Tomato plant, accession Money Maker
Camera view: tilt-top (135 deg); turntable rotation: 30 degrees
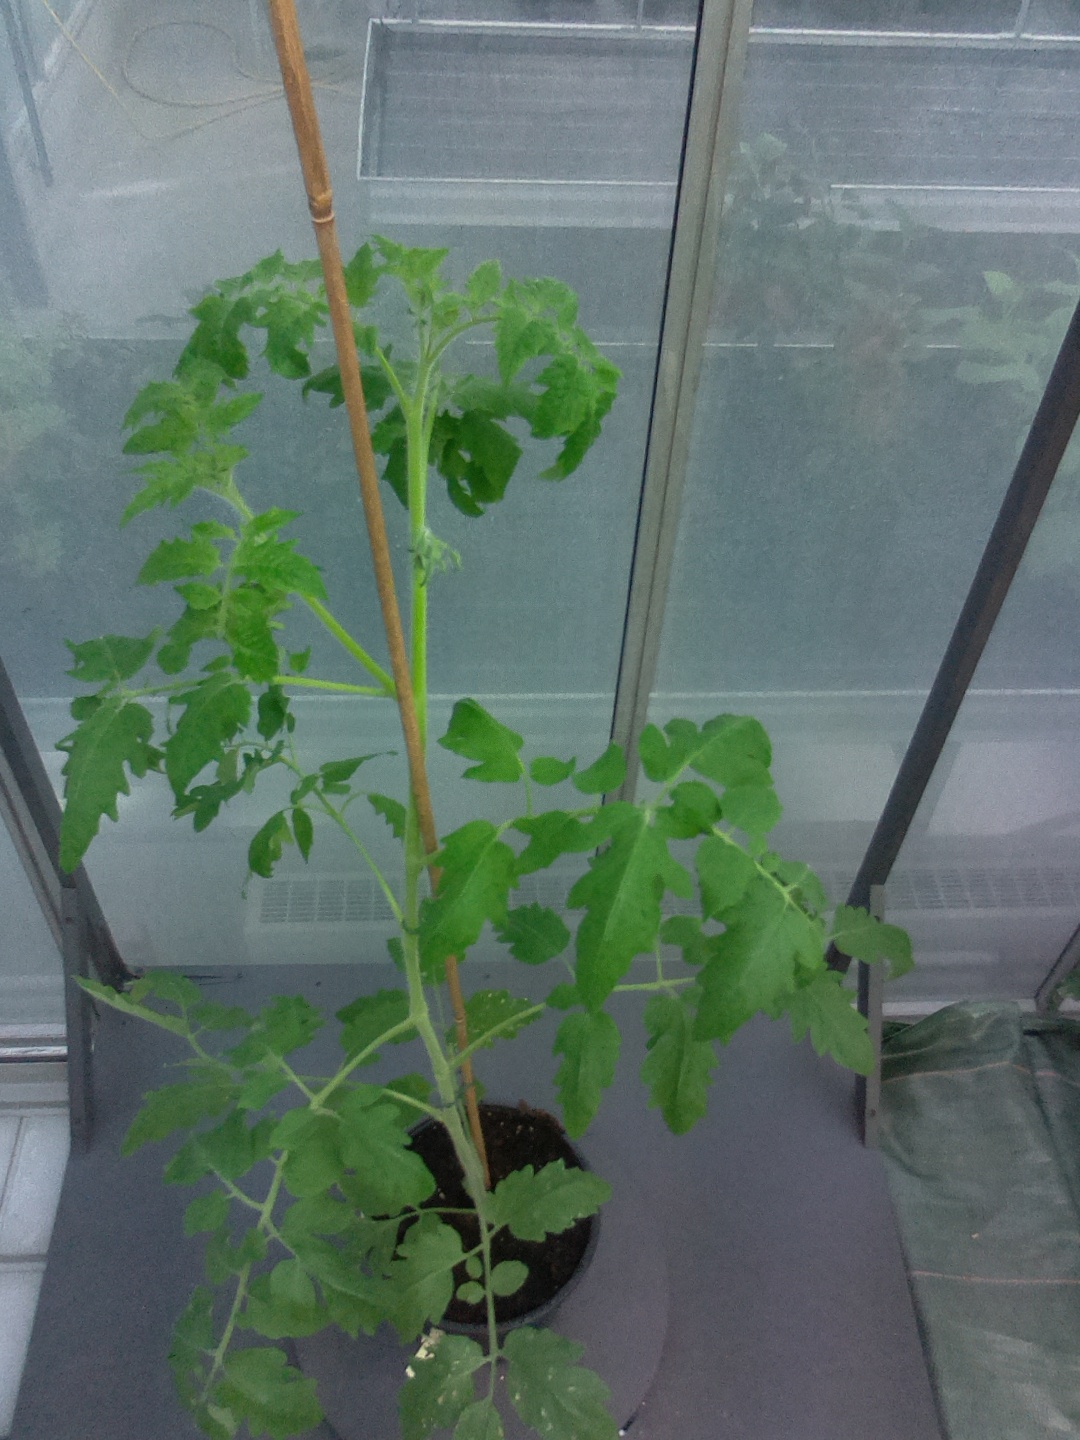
BBCH growth stage 60: First flowers open